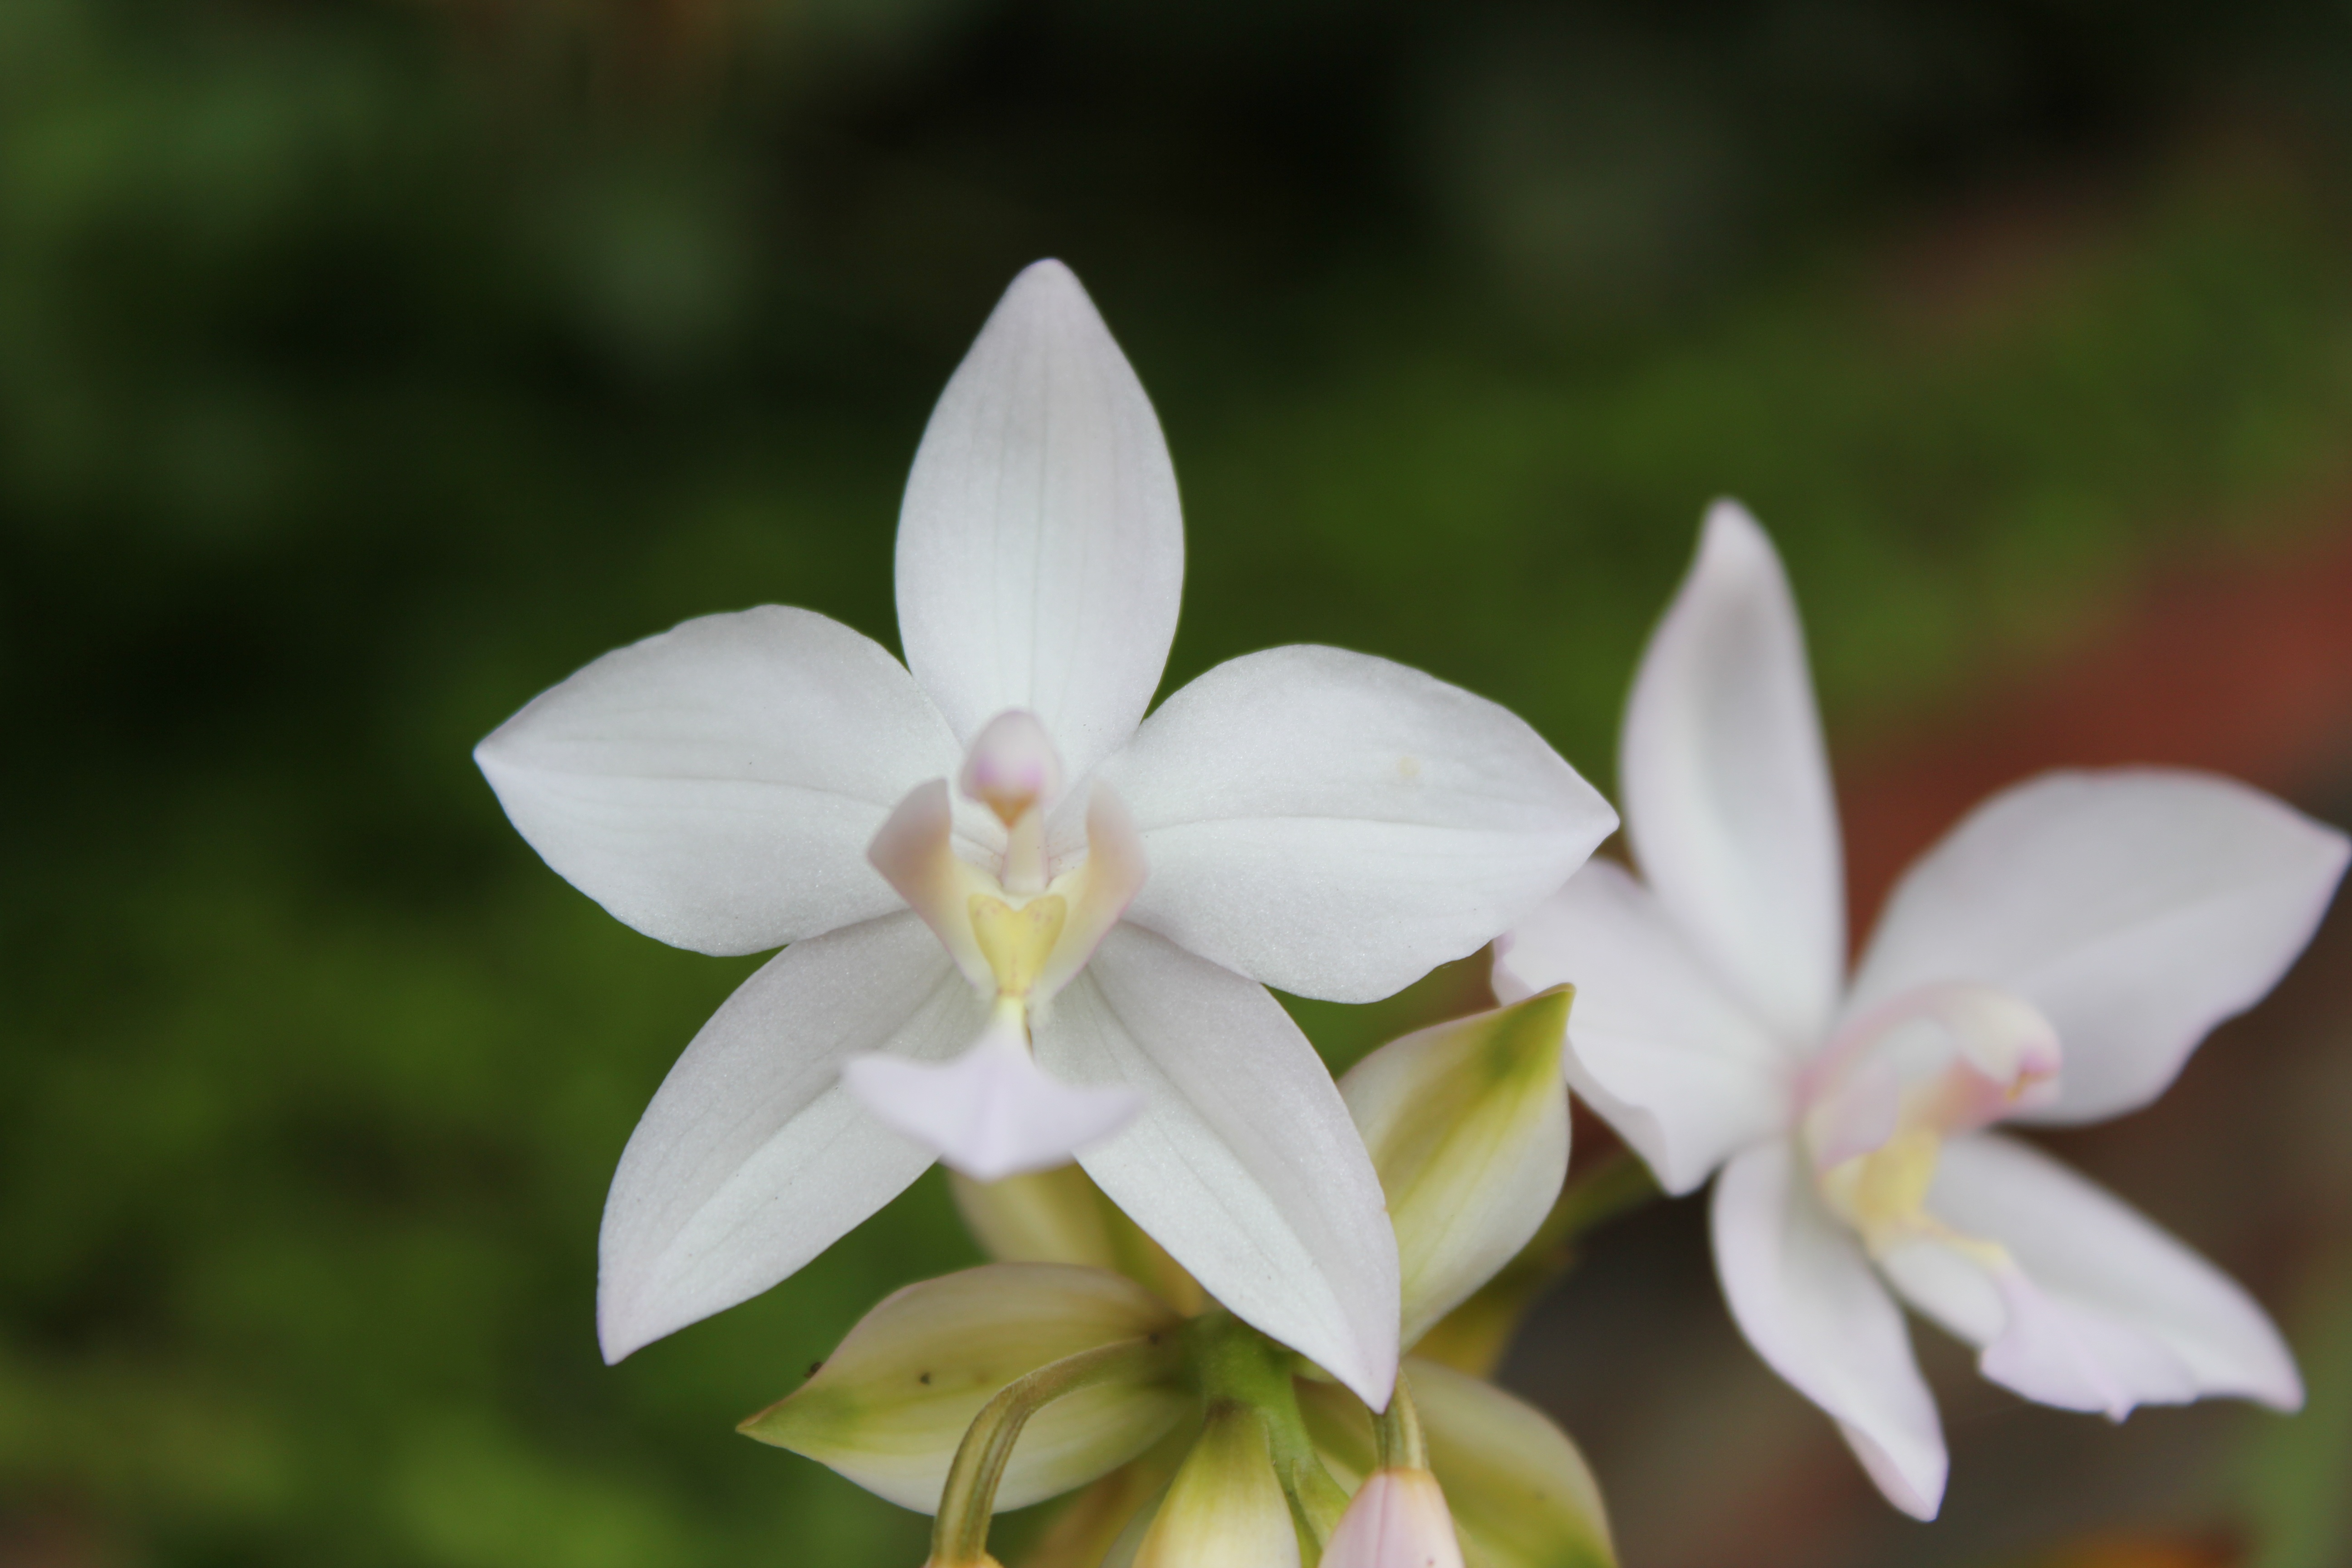
blossom, plant, white, flower, petal, botany, garden, flora, white flower, orchid, wildflower, macro photography, flowering plant, cattleya, dendrobium, land plant, moth orchid